David Plunket Greene

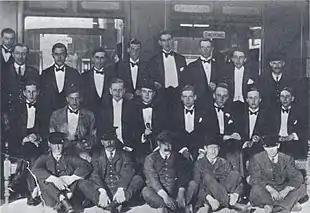
Railway Club at Oxford, conceived by John Sutro, dominated by Harold Acton. Left to right, back: Henry Yorke, Roy Harrod, Henry Weymouth, David Plunket Greene, Harry Stavordale, Brian Howard; middle row: Michael Rosse, John Sutro, Hugh Lygon, Harold Acton, Bryan Guinness, Patrick Balfour, Mark Ogilvie-Grant, Johnny Drury-Lowe; front: porters

David Plunket Greene was a "dandy devoted to all that was fashionable". His cousin was Hugh Lygon and therefore he was often a guest at Madresfield Court. Lygon and David attended West Downs together, and together decided to go to Oxford.